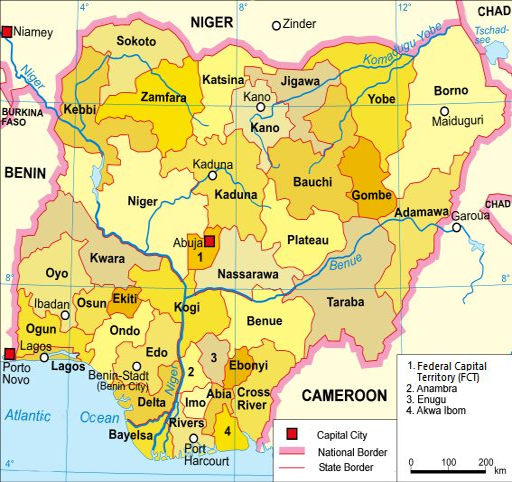
a clickable map exhibiting its states and the federal capital territory .